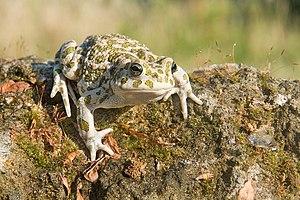
Le crapaud vert est une espèce d'amphibiens de la famille des Bufonidés.
Bufotes balearicus est une espèce d'amphibiens de la famille des Bufonidae.